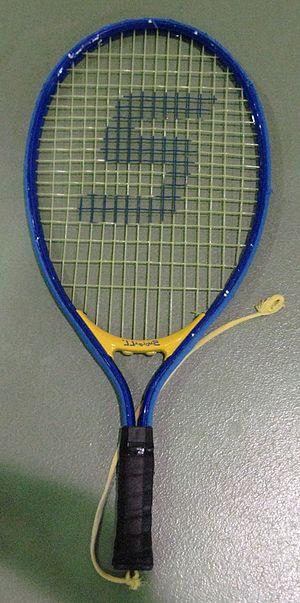
Le smolball, qui s'appelait « teniball » pendant la phase de développement, est un sport de balle dans lequel deux équipes s'affrontent, chacune avec trois joueurs de terrain et un gardien. Smolball est une marque déposée.